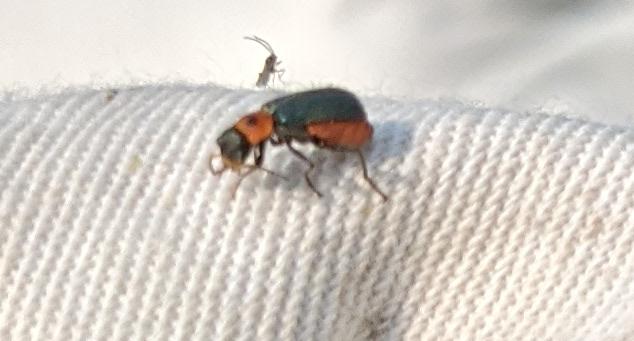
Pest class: predators